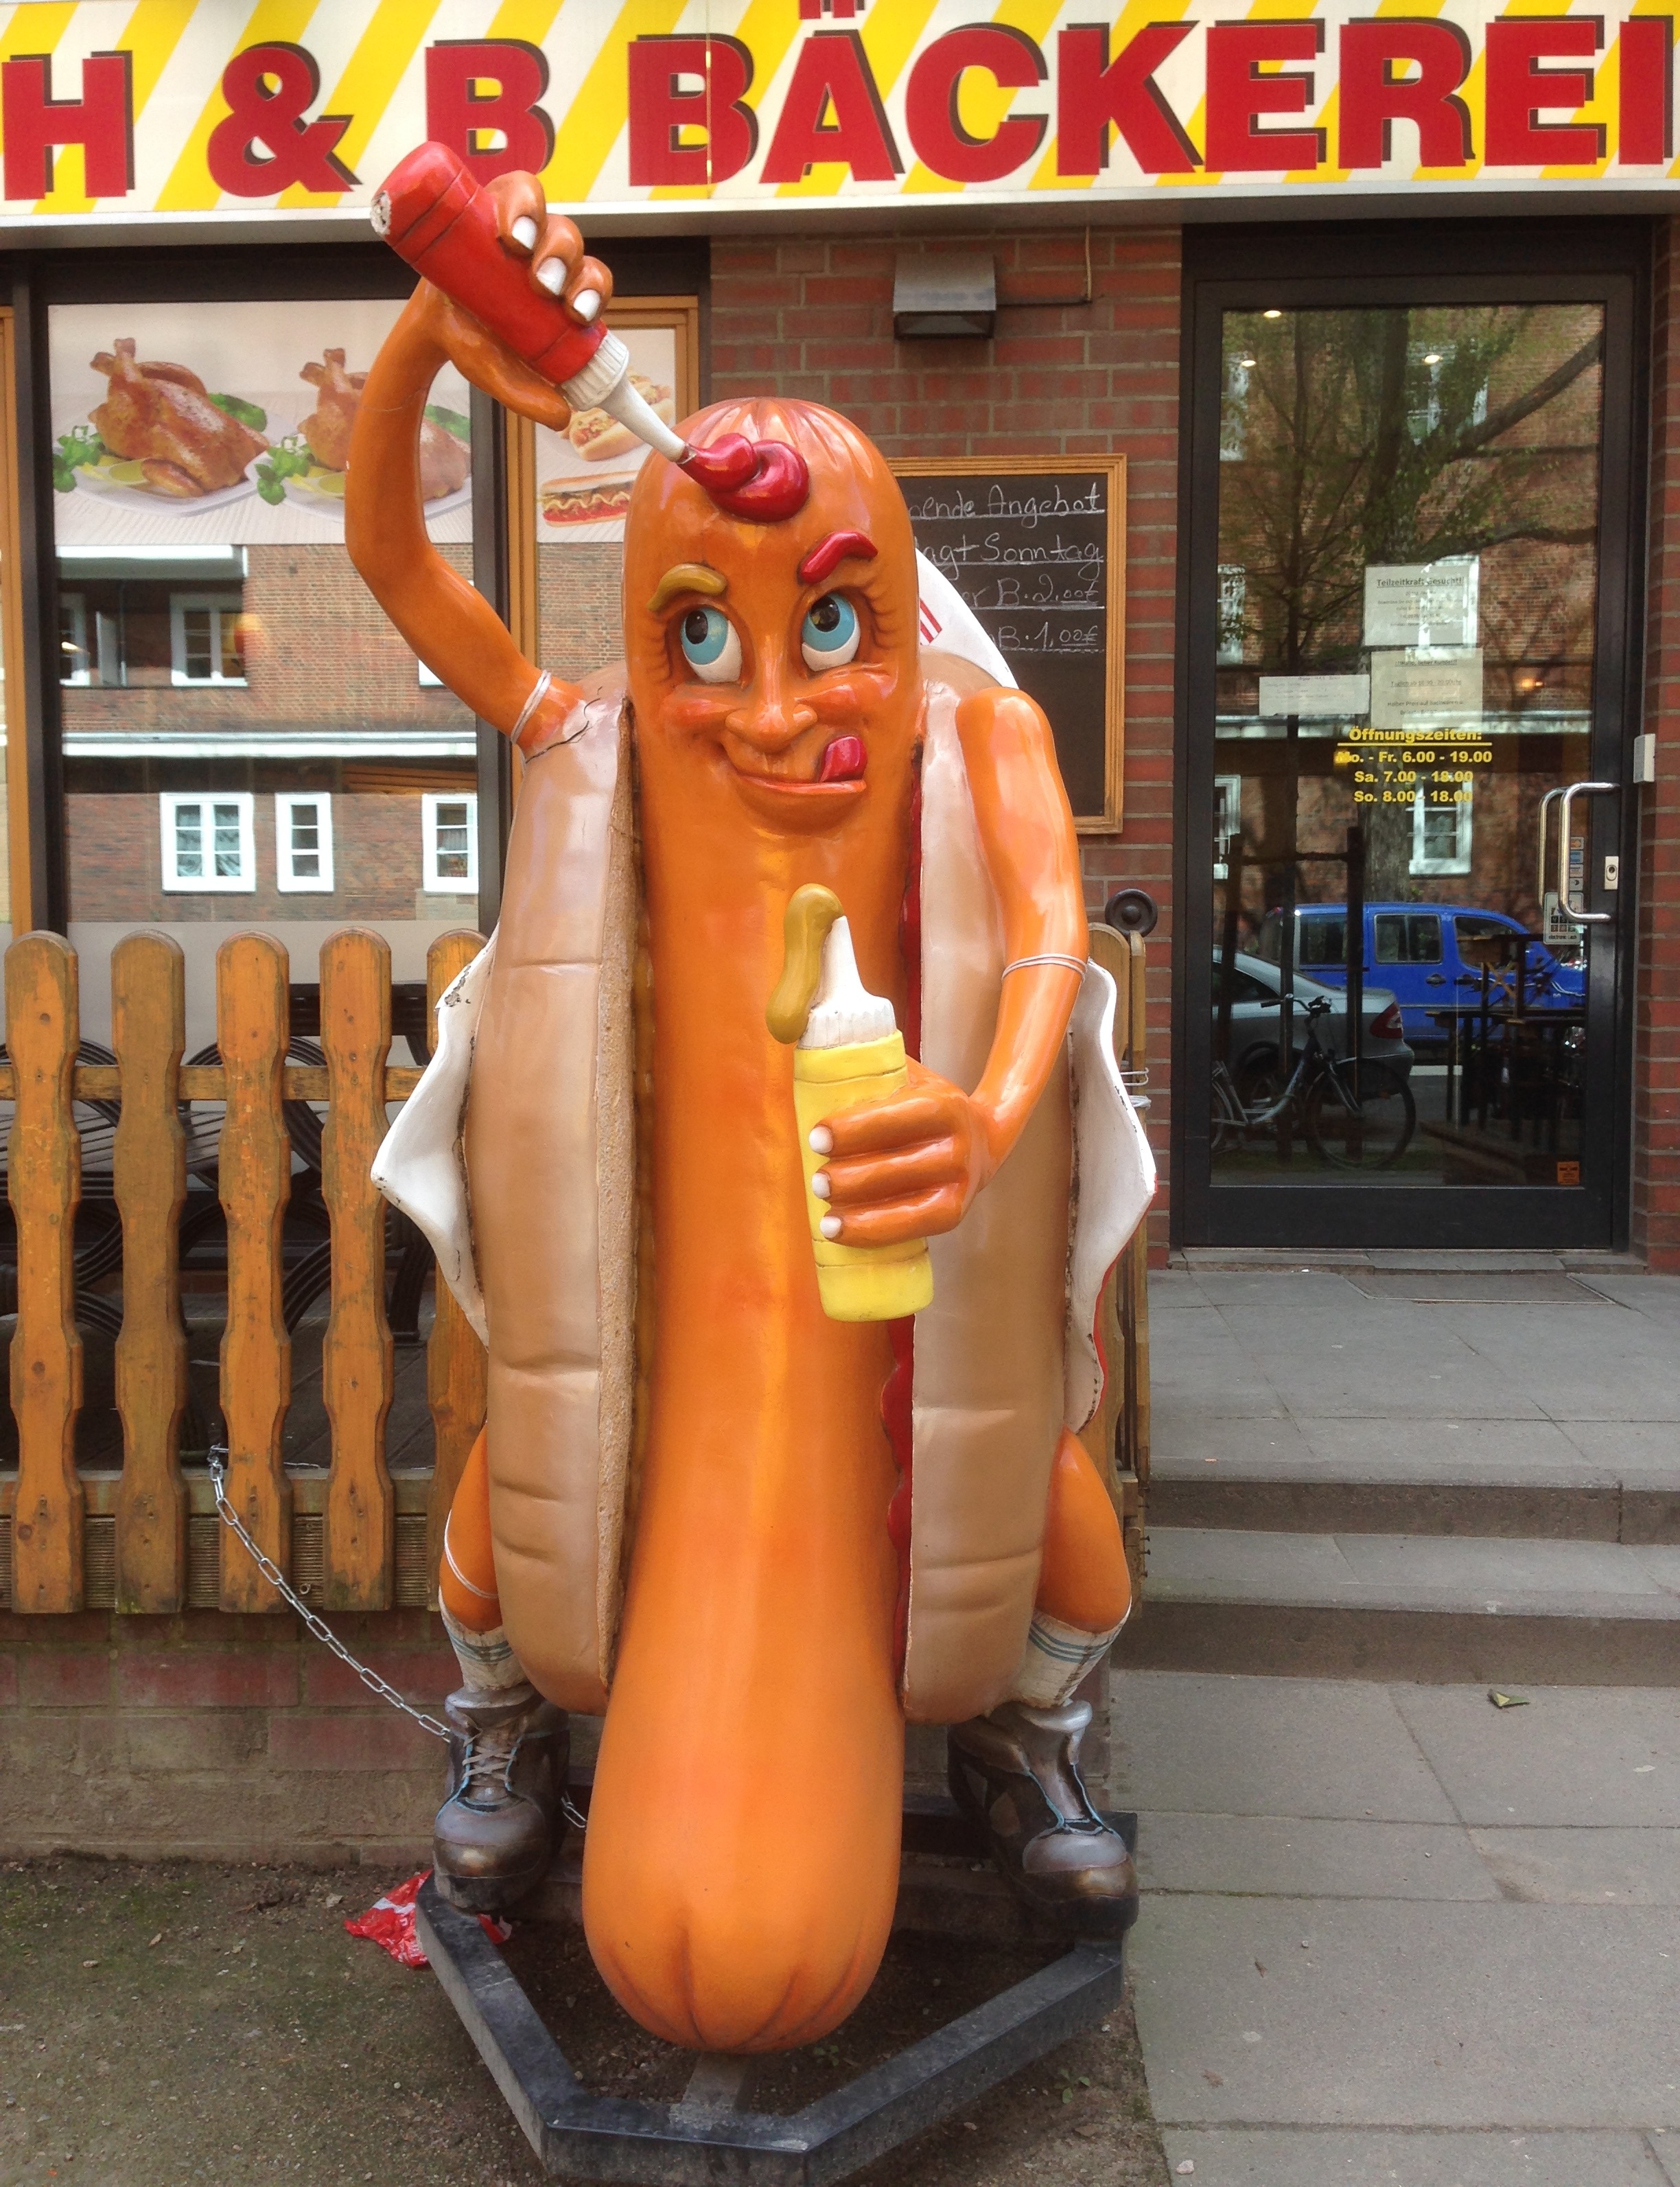
advertising, monument, statue, sausage, fig, ketchup, sculpture, art, advertisement, funny, bizarre, carving, mustard